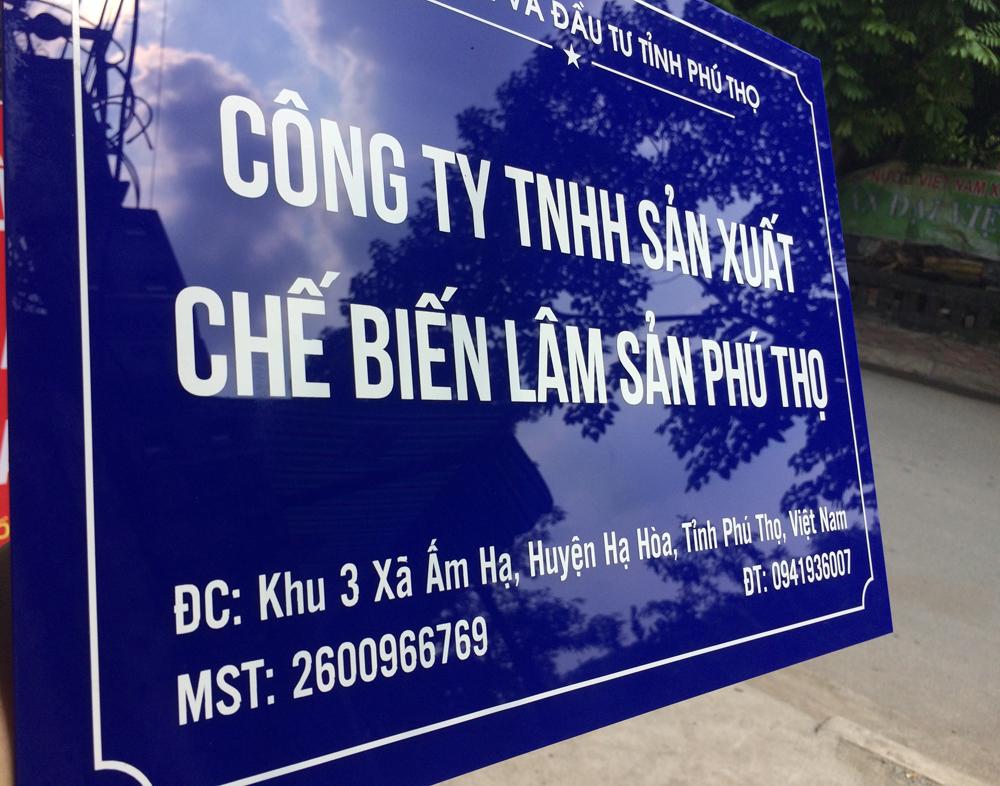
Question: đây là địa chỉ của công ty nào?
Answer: công ty tnhh sản xuất chế biến lâm sản phú thọ